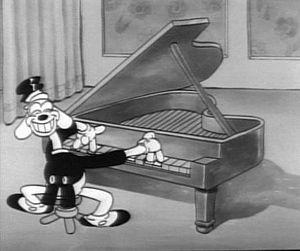
Goopy Geer est un film américain d'animation réalisé par Rudolf Ising, sorti en 1932.
Goopy Geer est un personnage des séries de dessins animés Looney Tunes et Merrie Melodies, créé en 1932 par Rudolf Ising pour Warner Bros.. C'est un chien anthropomorphe de couleur pâle dans la série, mais noire dans un remake pour la série Les Tiny Toons.